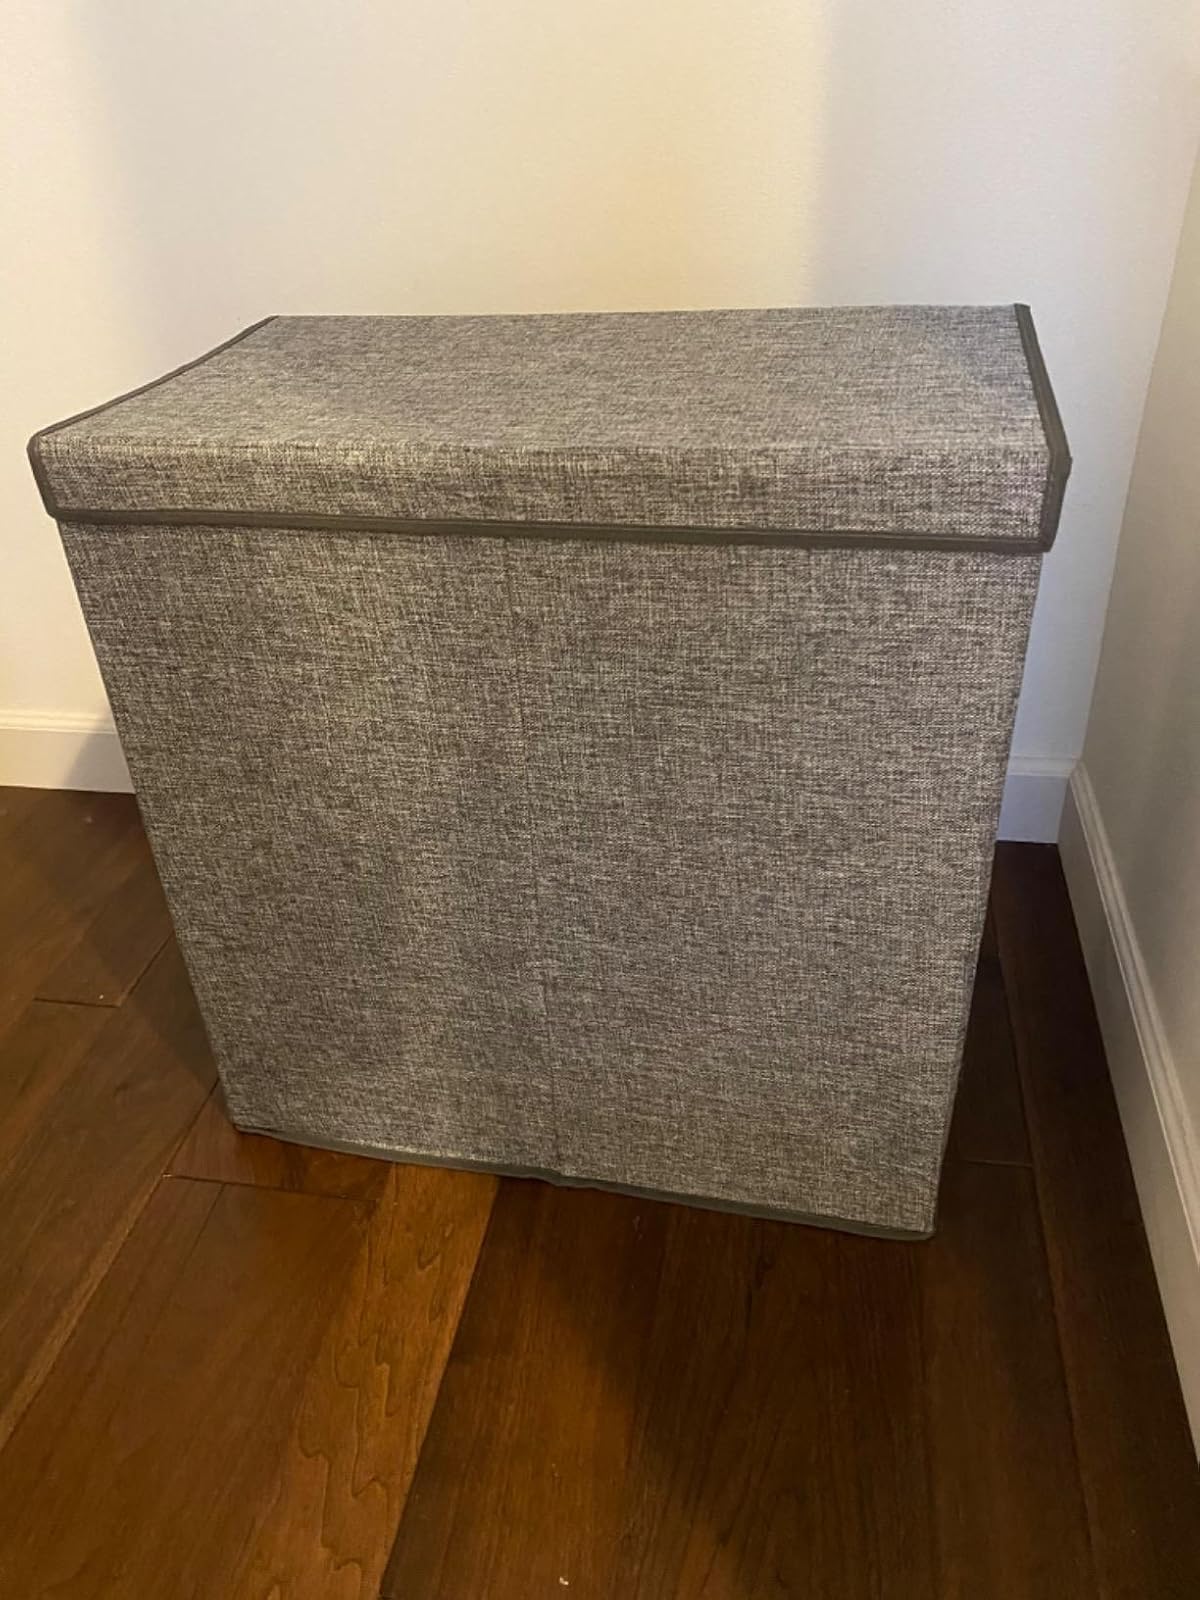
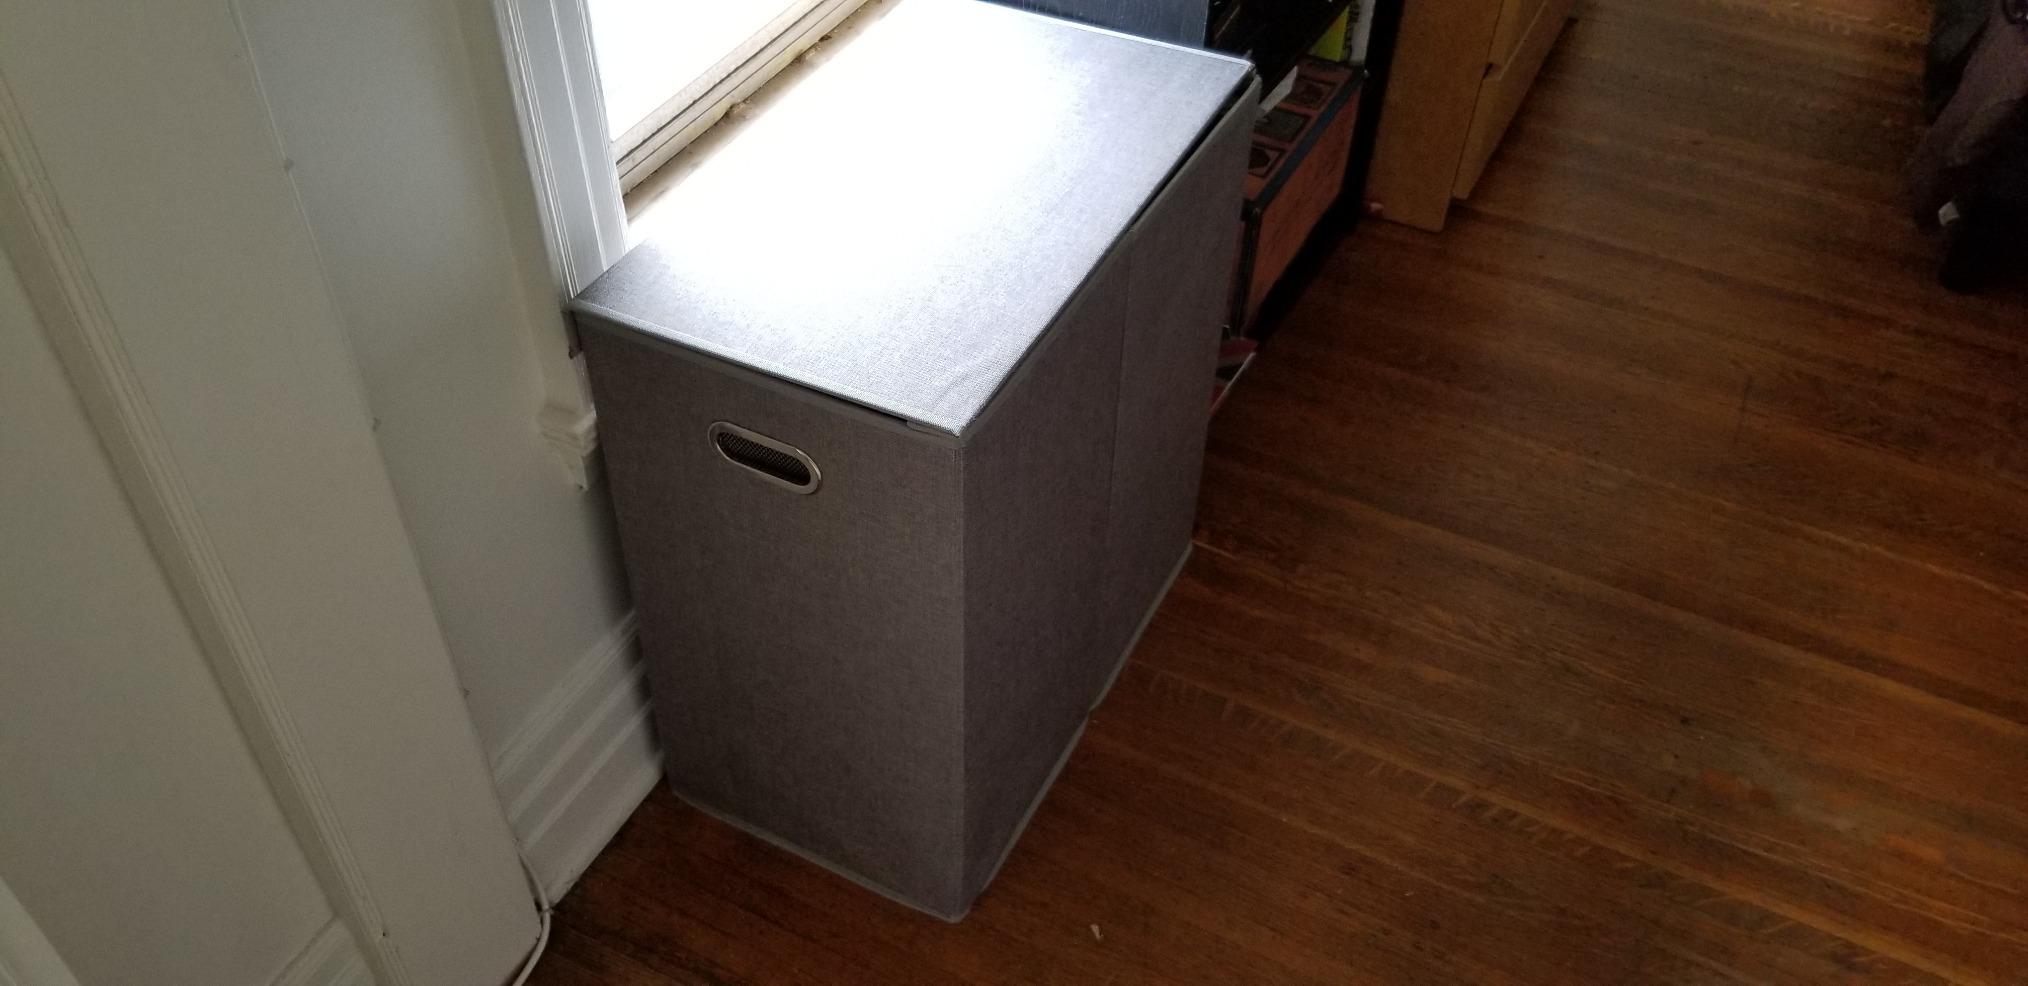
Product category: items_hamper
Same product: yes